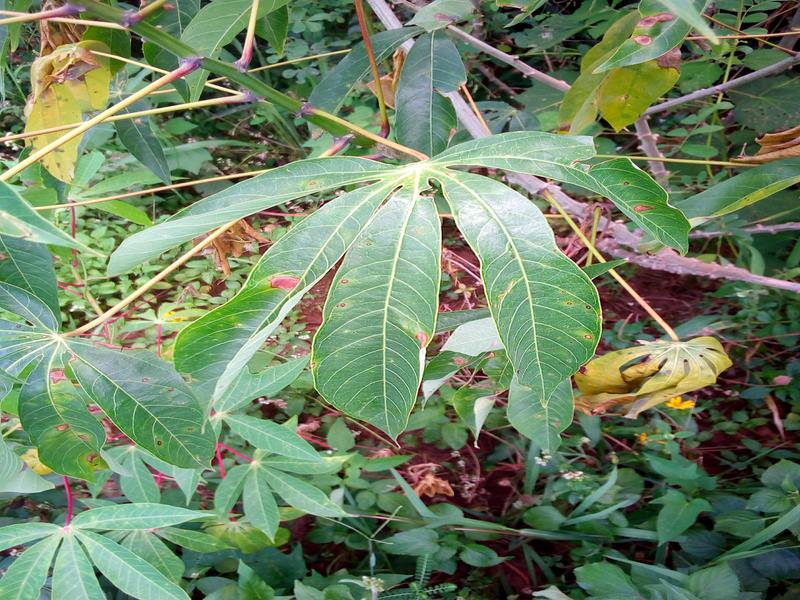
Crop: cassava
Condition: healthy